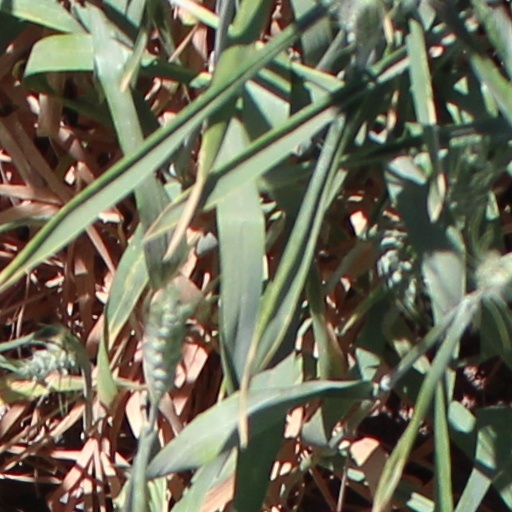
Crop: wheat